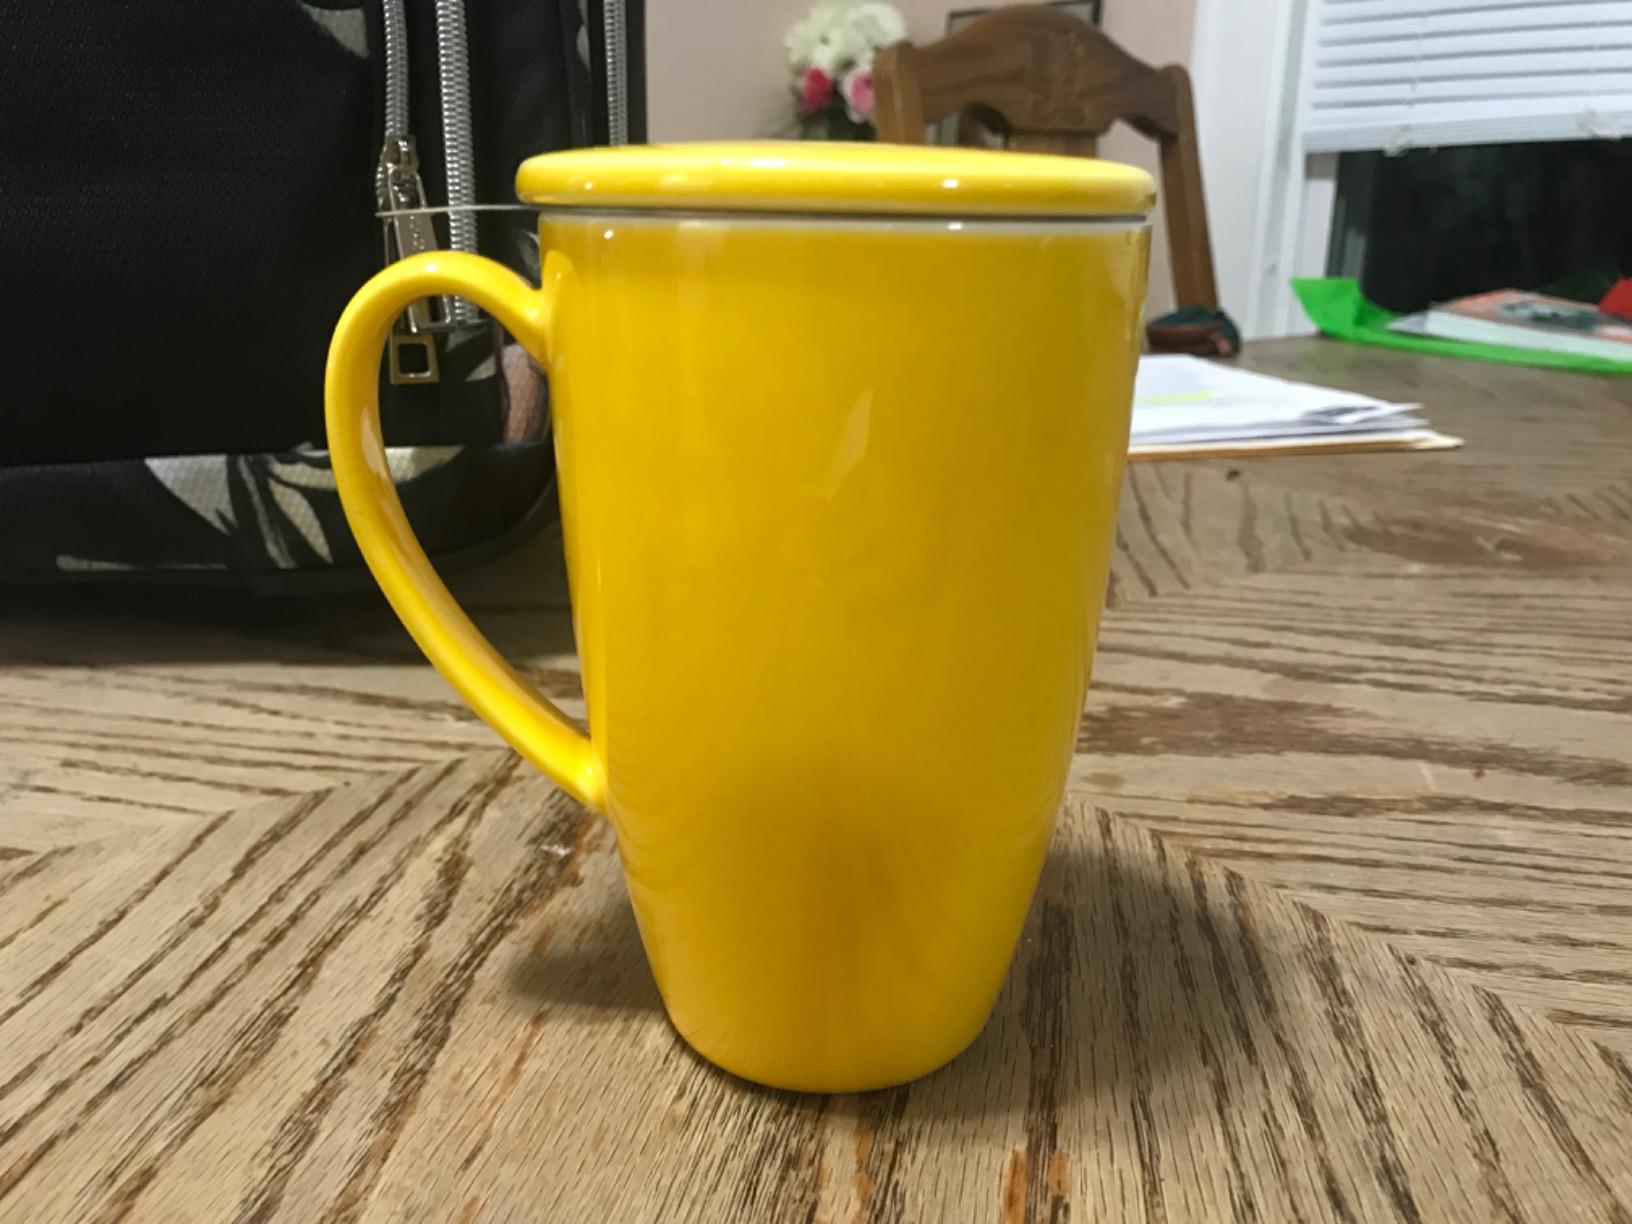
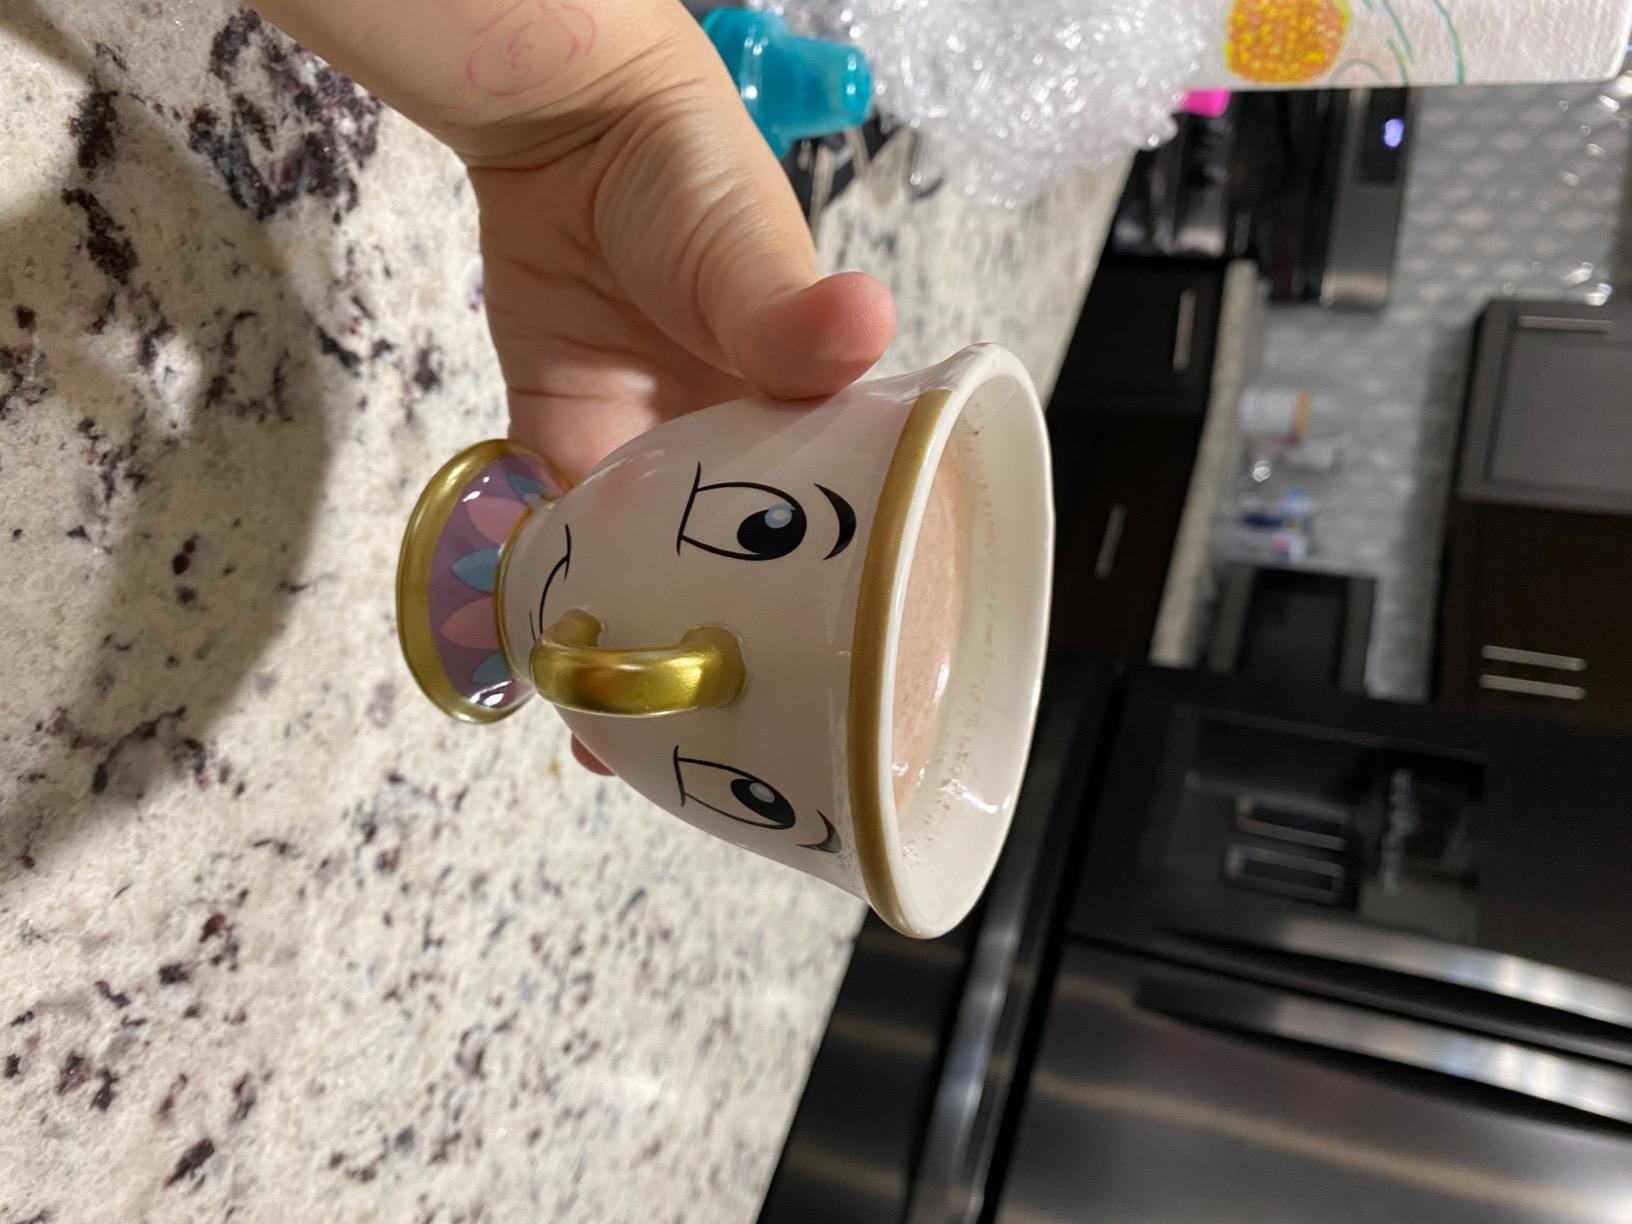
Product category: items_mug
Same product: no